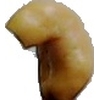
Label: caju_seed